Planning

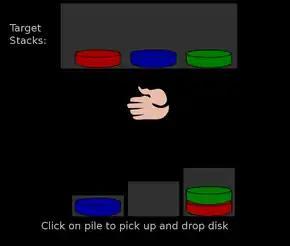
Screenshot of the PEBL psychology software running the Tower of London test

Test participants with damage to the right anterior, and left or right posterior areas of the frontal lobes, showed no impairment. The results implicating the left anterior frontal lobes involvement in solving the Tower of London were supported in concomitant neuroimaging studies which also showed a reduction in regional cerebral blood flow to the left pre-frontal lobe. For the number of moves, a significant negative correlation was observed for the left prefrontal area: i.e. subjects that took more time planning their moves showed greater activation in the left prefrontal area.